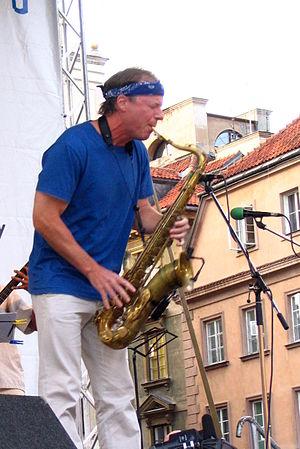
Bill Evans est un saxophoniste de jazz américain, né le 9 février 1958 à Clarendon Hills.